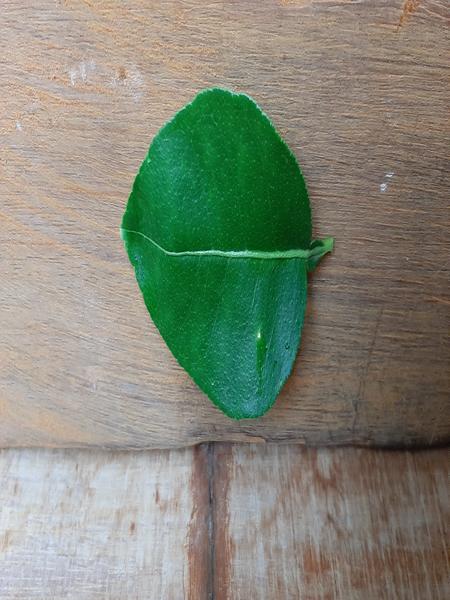
Plant: Lemon